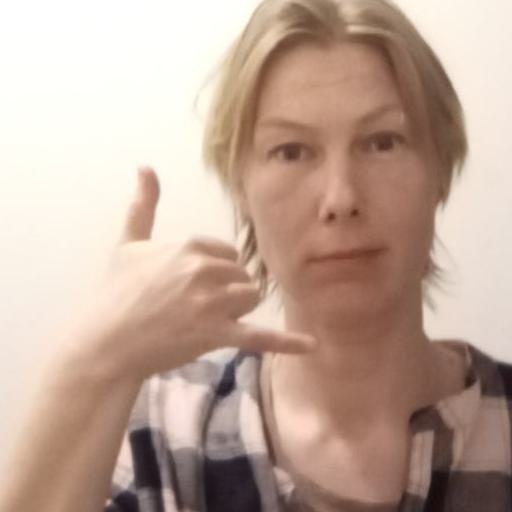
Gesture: call